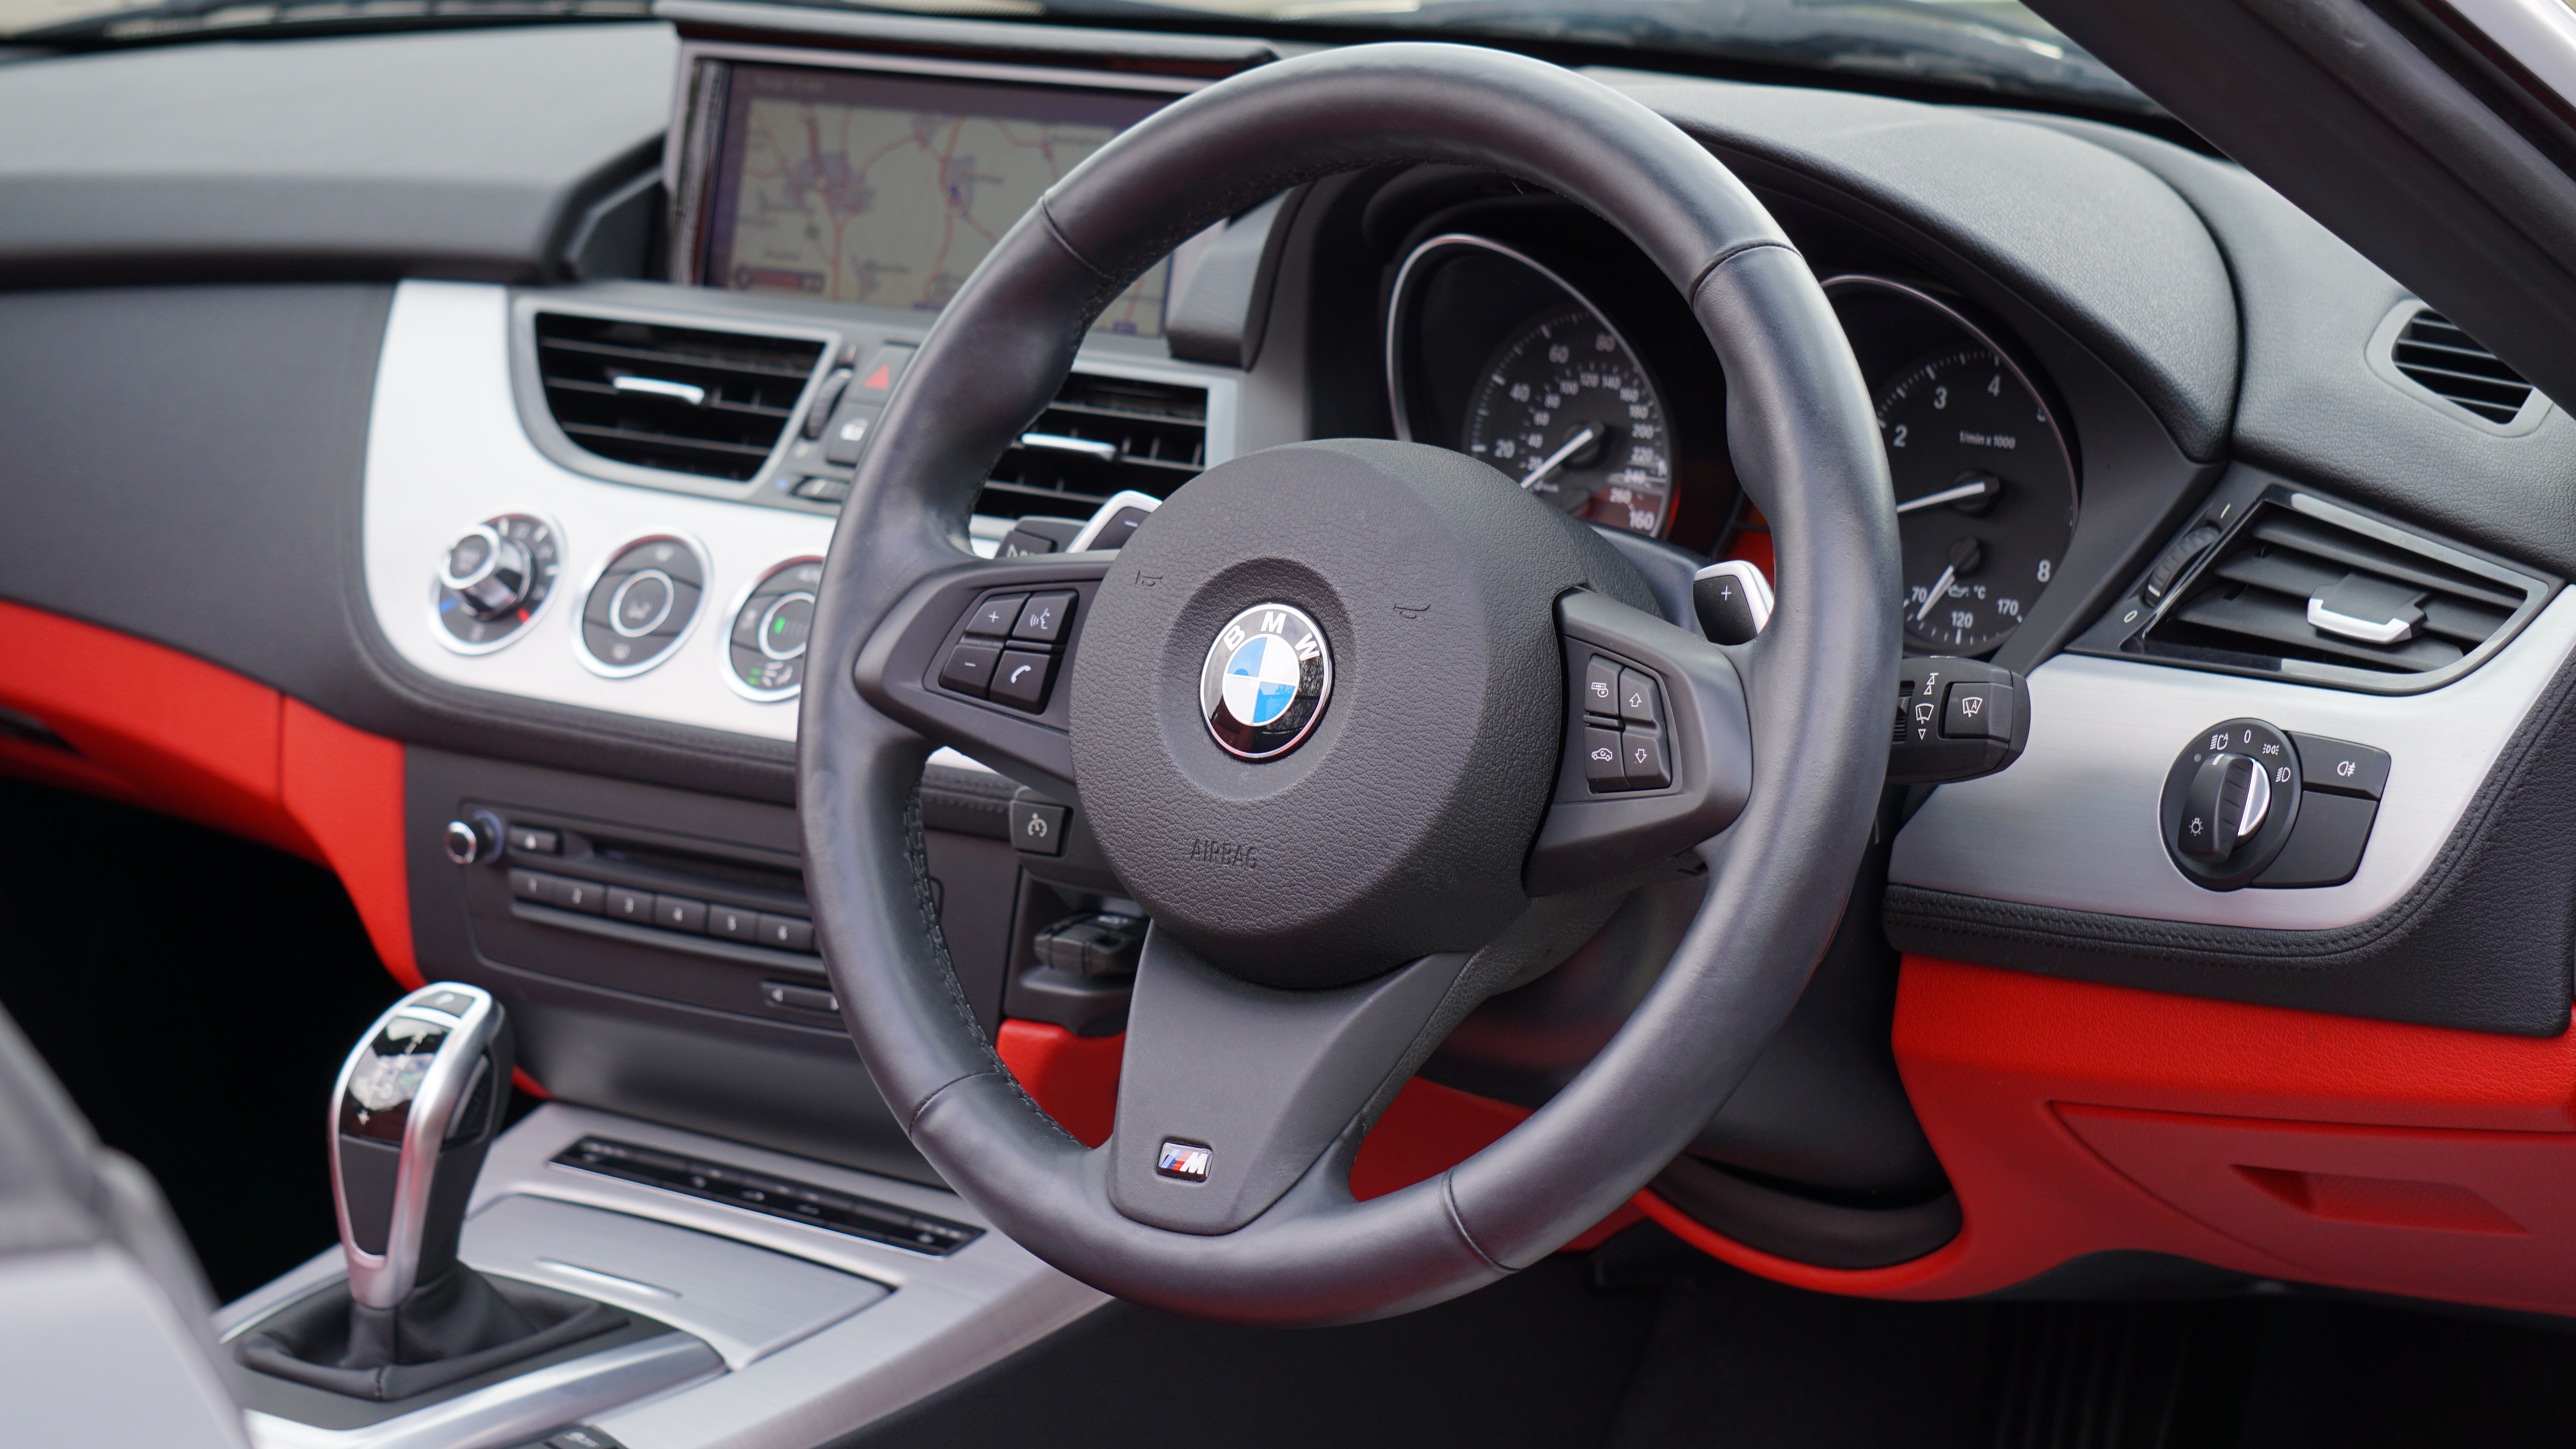
car, wheel, automobile, transportation, transport, vehicle, drive, auto, steering wheel, speed, modern, automotive, sports car, motor vehicle, power, cool image, luxury, motor, style, bmw, fast, cool photo, sportscar, city car, luxury cars, automotive exterior, compact car, automotive design, luxury vehicle, family car, executive car, steering part, personal luxury car, center console